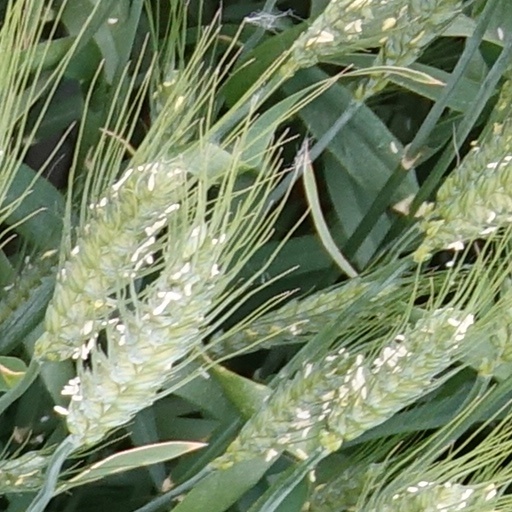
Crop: wheat